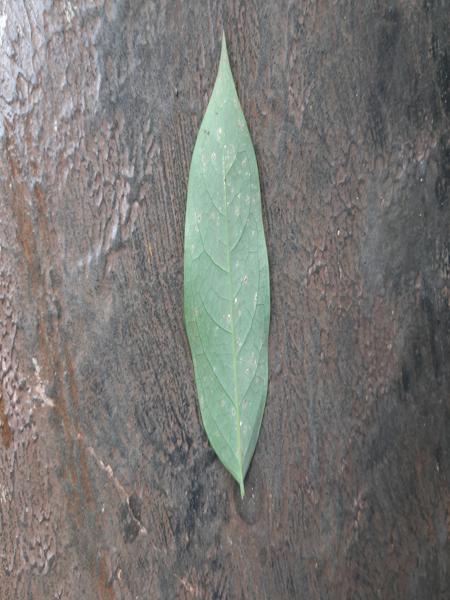
Plant: Amla